Macedonia in the Eurovision Song Contest 2004

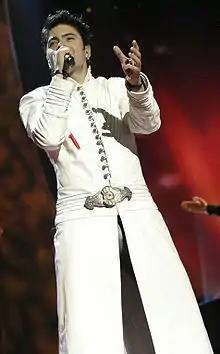
Toše Proeski during a rehearsal before the semi-final

It was announced that the competition's format would be expanded to include a semi-final in 2004. According to the rules, all nations with the exceptions of the host country, the "Big Four" (France, Germany, Spain and the United Kingdom), and the ten highest placed finishers in the are required to qualify from the semi-final on 12 May 2004 in order to compete for the final on 15 May 2004; the top ten countries from the semi-final progress to the final. On 23 March 2004, a special allocation draw was held which determined the running order for the semi-final and Macedonia was set to perform in position 15, following the entry from and before the entry from . Toše Proeski performed the English version of "" at the contest, titled "Life" (formerly "Life Is..."). Among the backing performers that joined Proeski on stage for the Macedonian performance was Tamara Todevska who would go on to represent and .